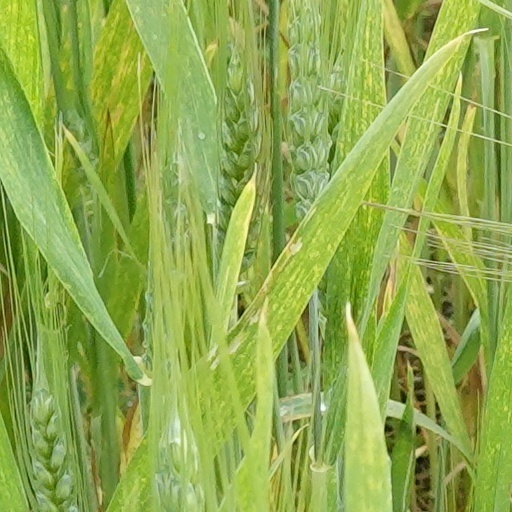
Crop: wheat